Adeline Atkinson

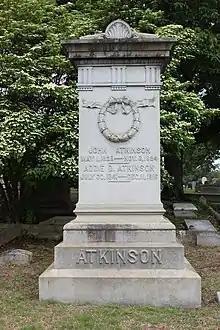
Grave of Atkinson and her husband at Hollywood Cemetery

Atkinson died about midnight on the evening of December 11, 1916, at the Hotel Richmond. She is buried at Hollywood Cemetery in Richmond.